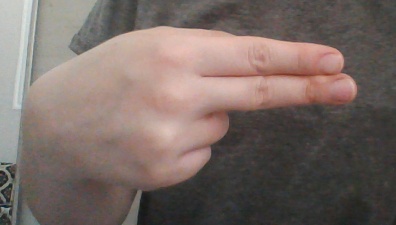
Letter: ain